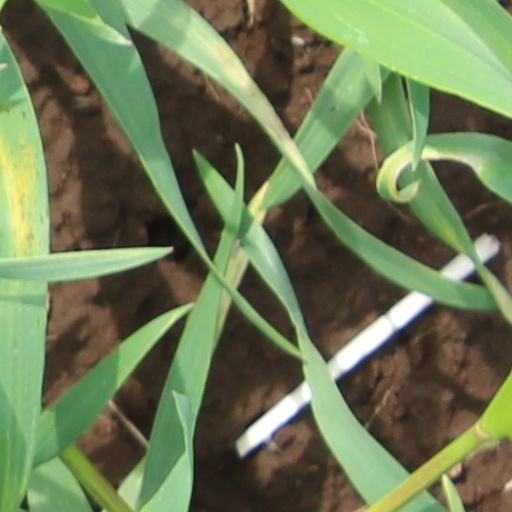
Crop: wheat